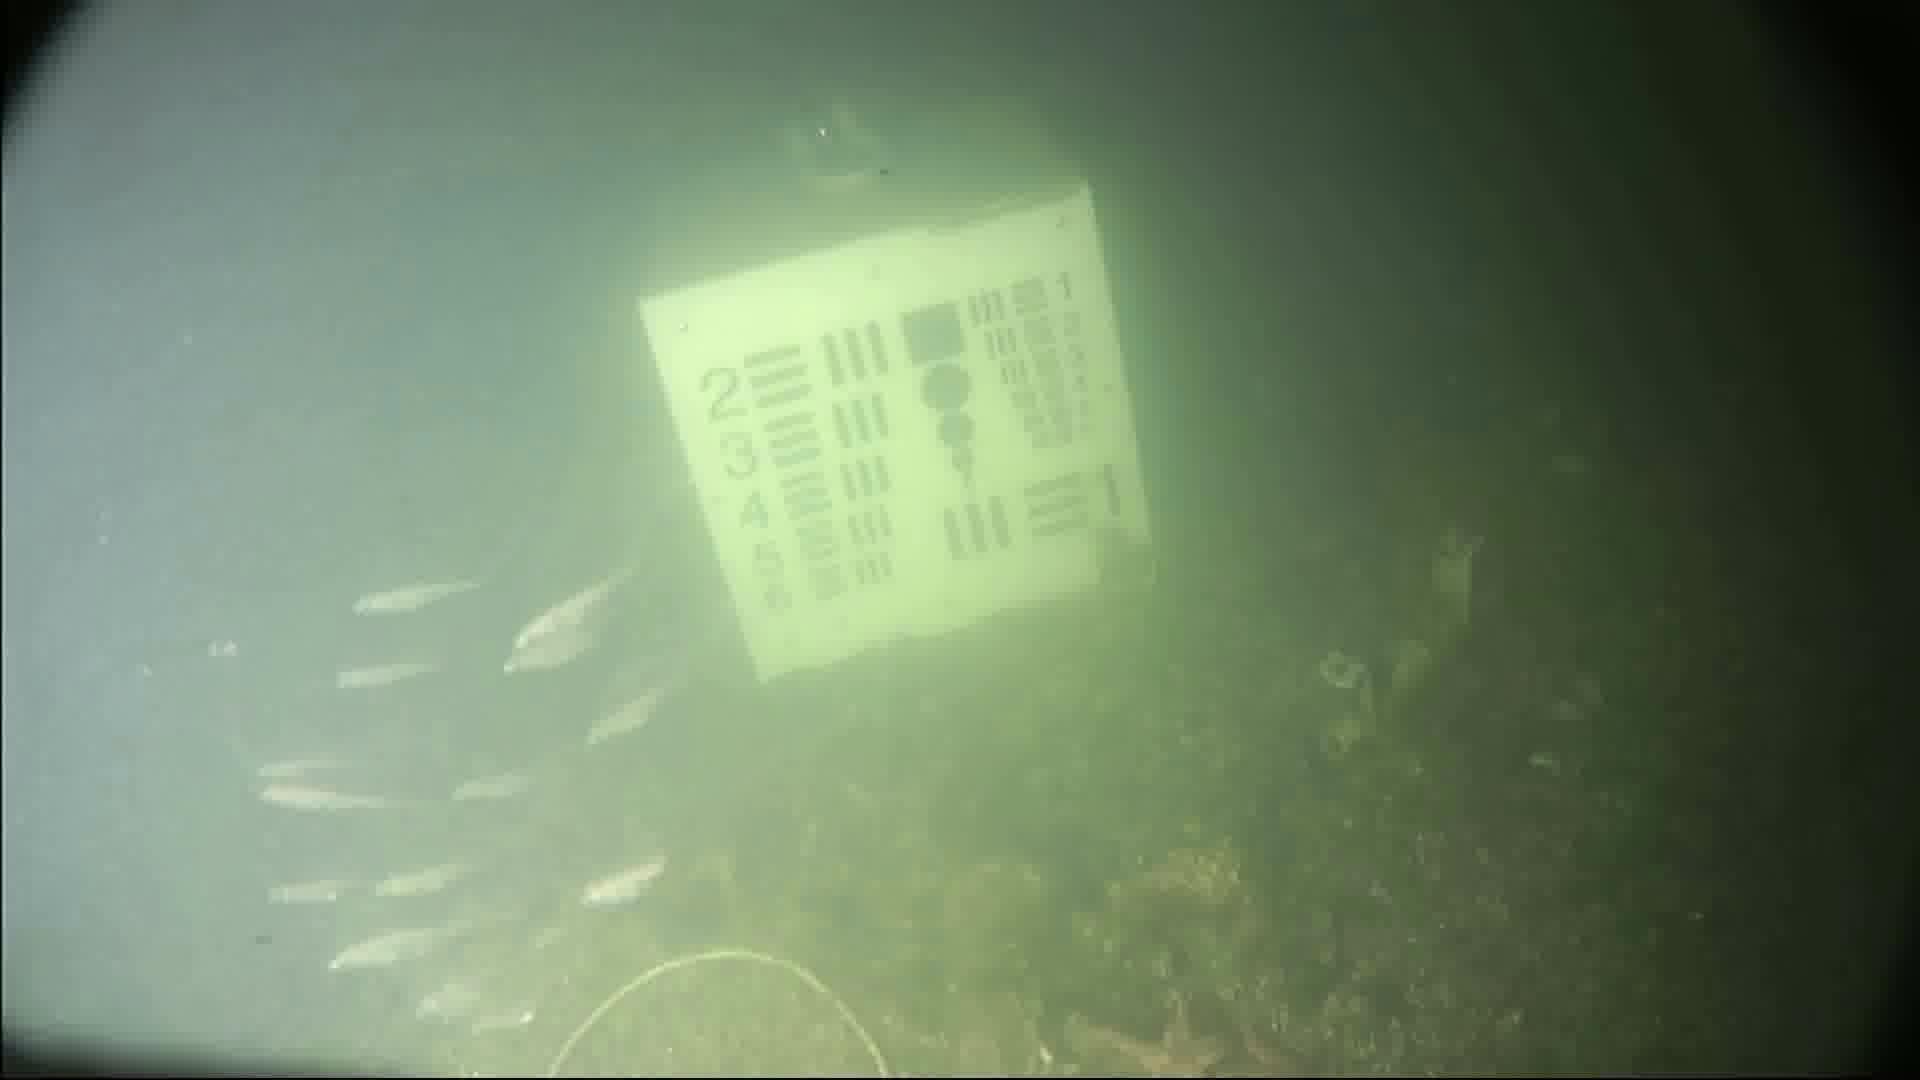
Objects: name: small_fish
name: starfish